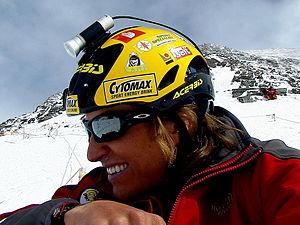
Joby Ogwyn sur la face nord du mont Everest.
Joby Ogwyn, né le 8 août 1974 en Louisiane aux États-Unis, est un alpiniste, un sauteur extrême de BASE jump et de vol en wingsuit.